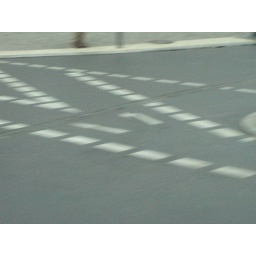
the faint line running through the street over the traffic lines is where the wall used to be